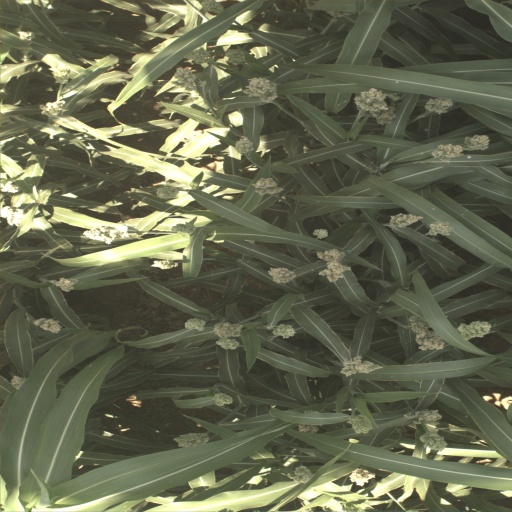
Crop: sorghum